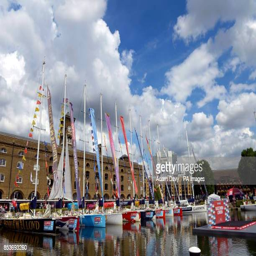
a general view with ship type lined up